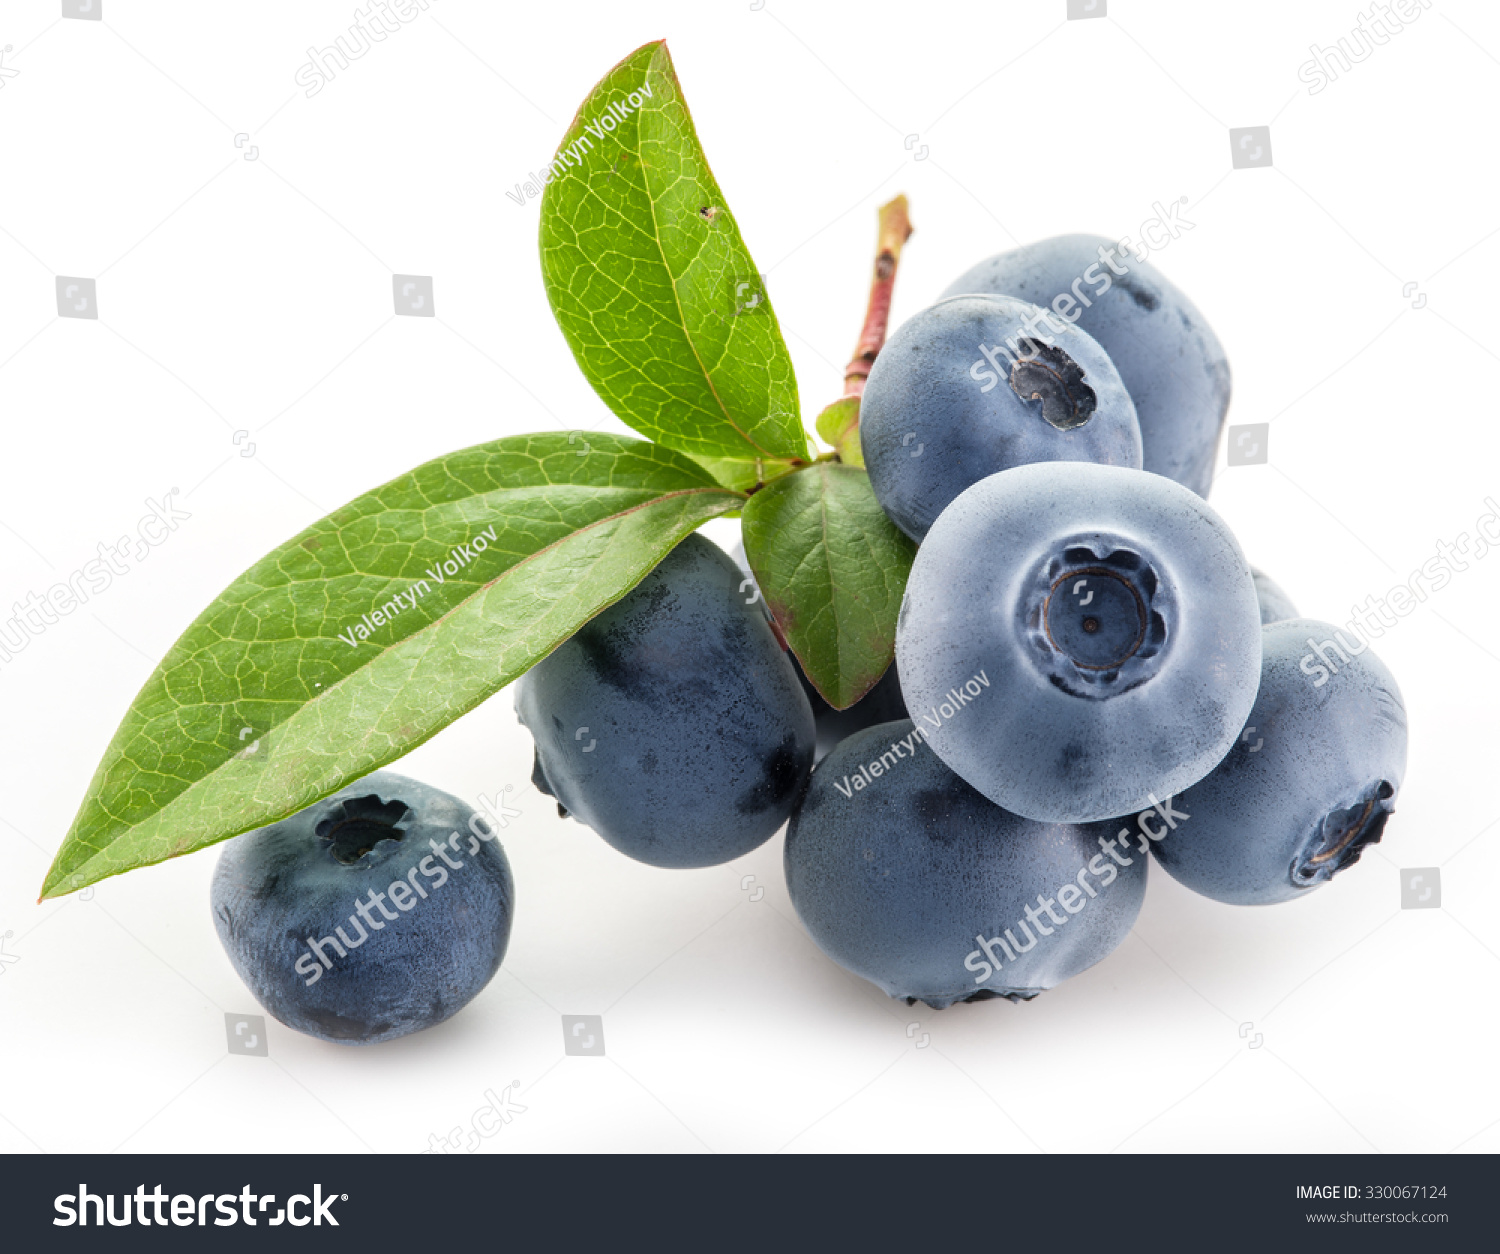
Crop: blueberry
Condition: healthy